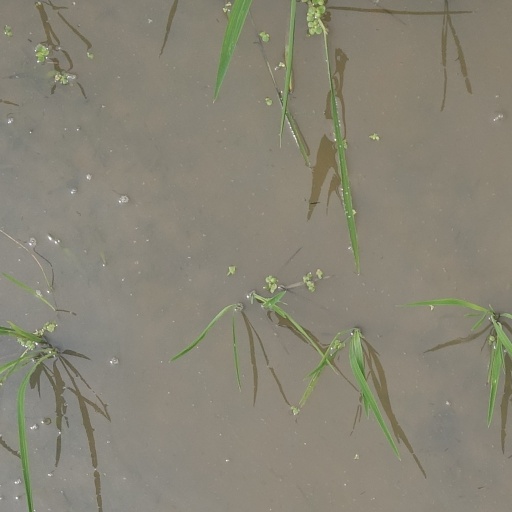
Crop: rice